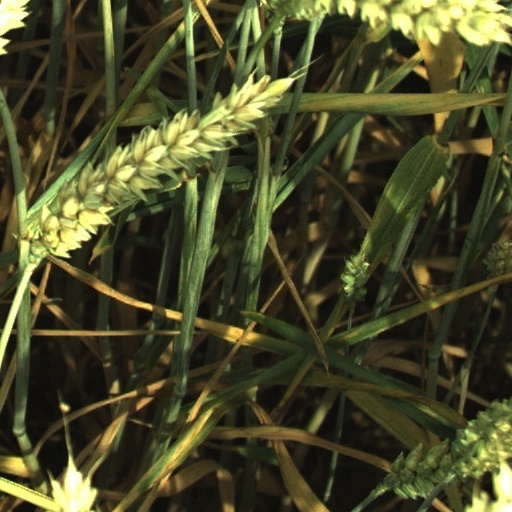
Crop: wheat